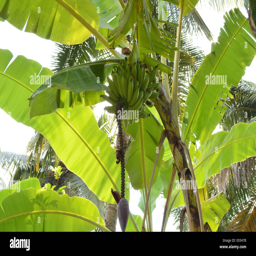
a banana tree with coconut trees in the background